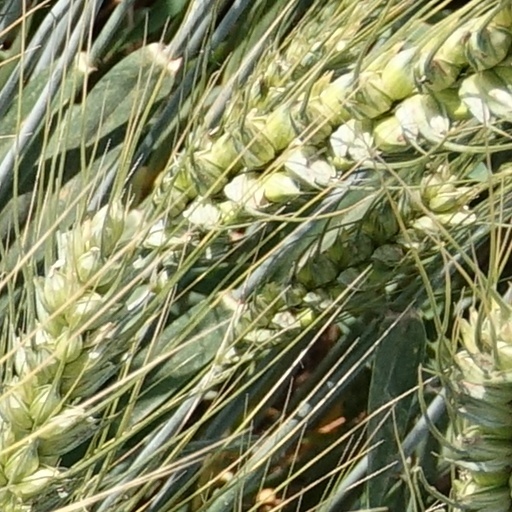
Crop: wheat